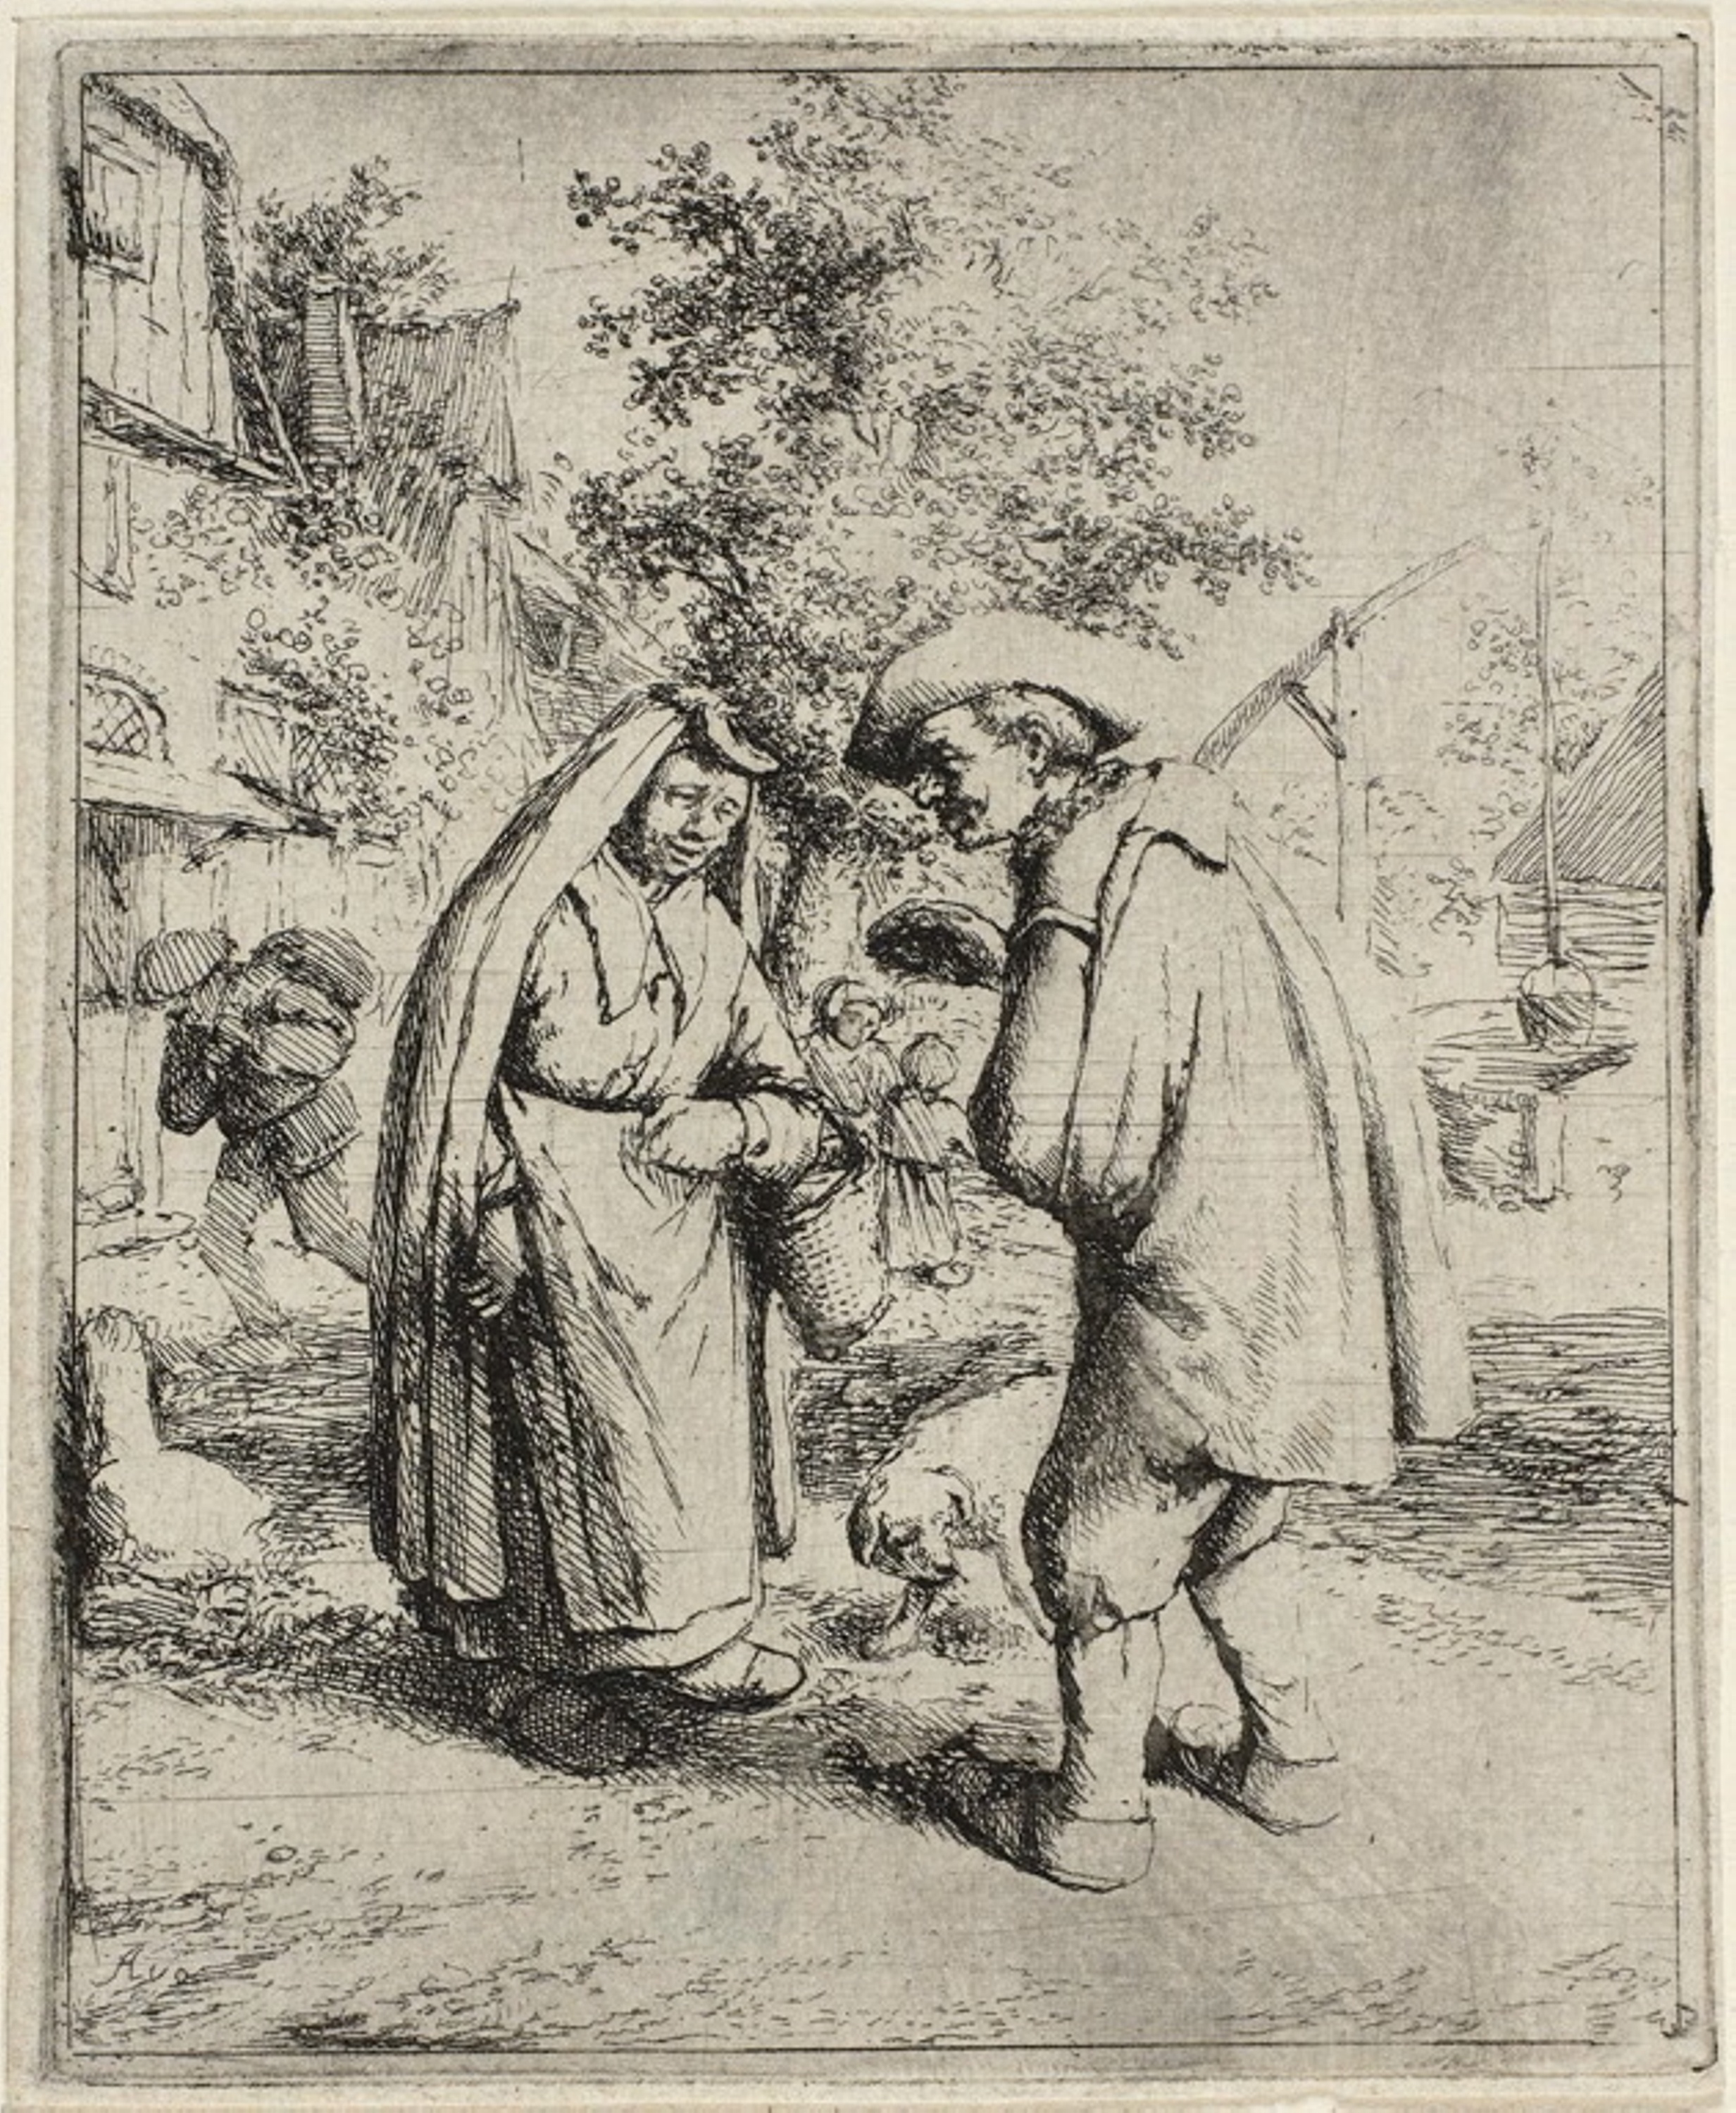
art, history, black and white, drawing, illustration, artwork, visual arts, human behavior, sketch, tree, monochrome, figure drawing